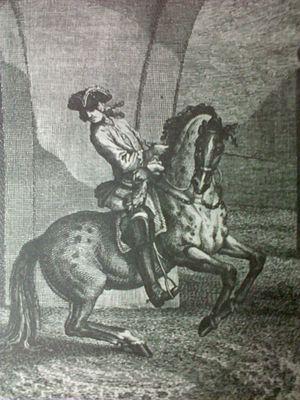
Gravure de Johann Elias Ridinger eprésentant une pirouette en dressage classique.
Le rollkur ou Roll Kur, officiellement hyperflexion de l'encolure, est une technique controversée de dressage équestre, définie par la fédération équestre internationale comme étant la flexion de l'encolure du cheval obtenue par la force. Il consiste à faire travailler l'animal avec l'encolure enroulée et le museau proche du poitrail. Connu dès les années 1970 en saut d'obstacles, le rollkur est médiatisé avec les succès de chevaux de compétition dressés suivant cette méthode, en particulier ceux des Néerlandais comme Totilas, et les montures d'Anky van Grunsven. Réputé pour augmenter l'expressivité et l'engagement des chevaux de compétition, il place aussi ces animaux dans une situation inconfortable. Le rollkur fait l'objet d'un conflit entre les instances équestres néerlandaises et allemandes dès 2005. Il crée de vifs débats dans la communauté équitante les années suivantes, notamment avec la circulation de vidéos témoignant de possibles maltraitances. Il est officiellement banni par la FEI en février 2010. Seule la position « bas et rond » obtenue sans usage de force reste autorisée.